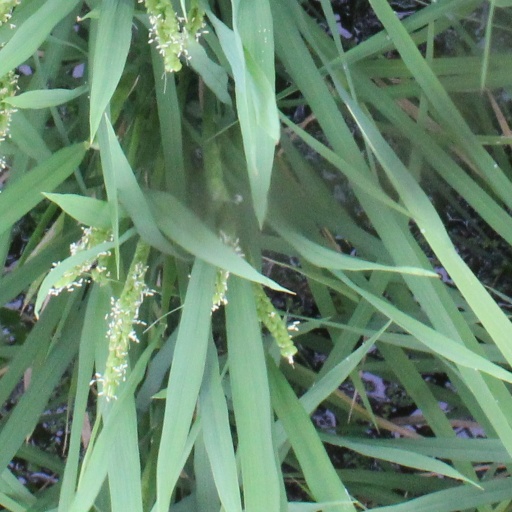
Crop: rice